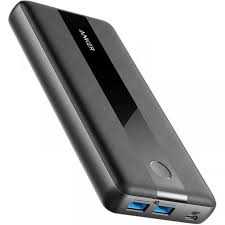
Waste category: battery